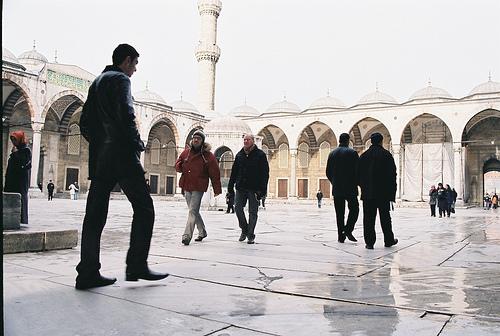
Weather: rain or strom